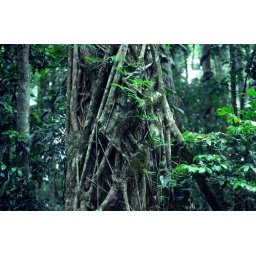
Strangler fig encasing a large forest tree in the Lamington National Park. S.E. Queensland.